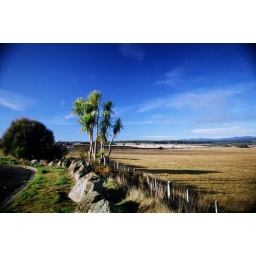
Cabbage tree beside lake taupo